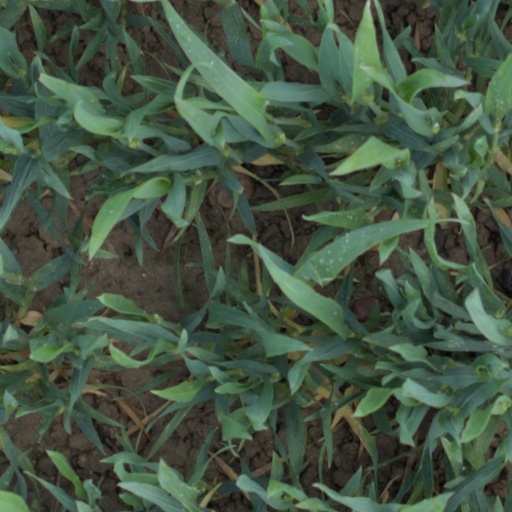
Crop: wheat